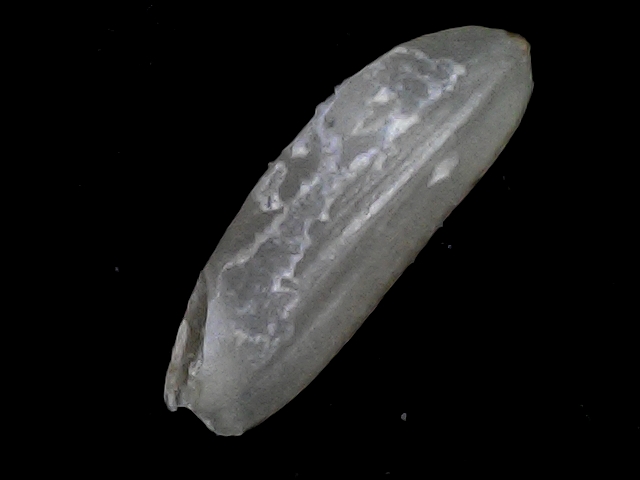
Rice variety: BRRI67